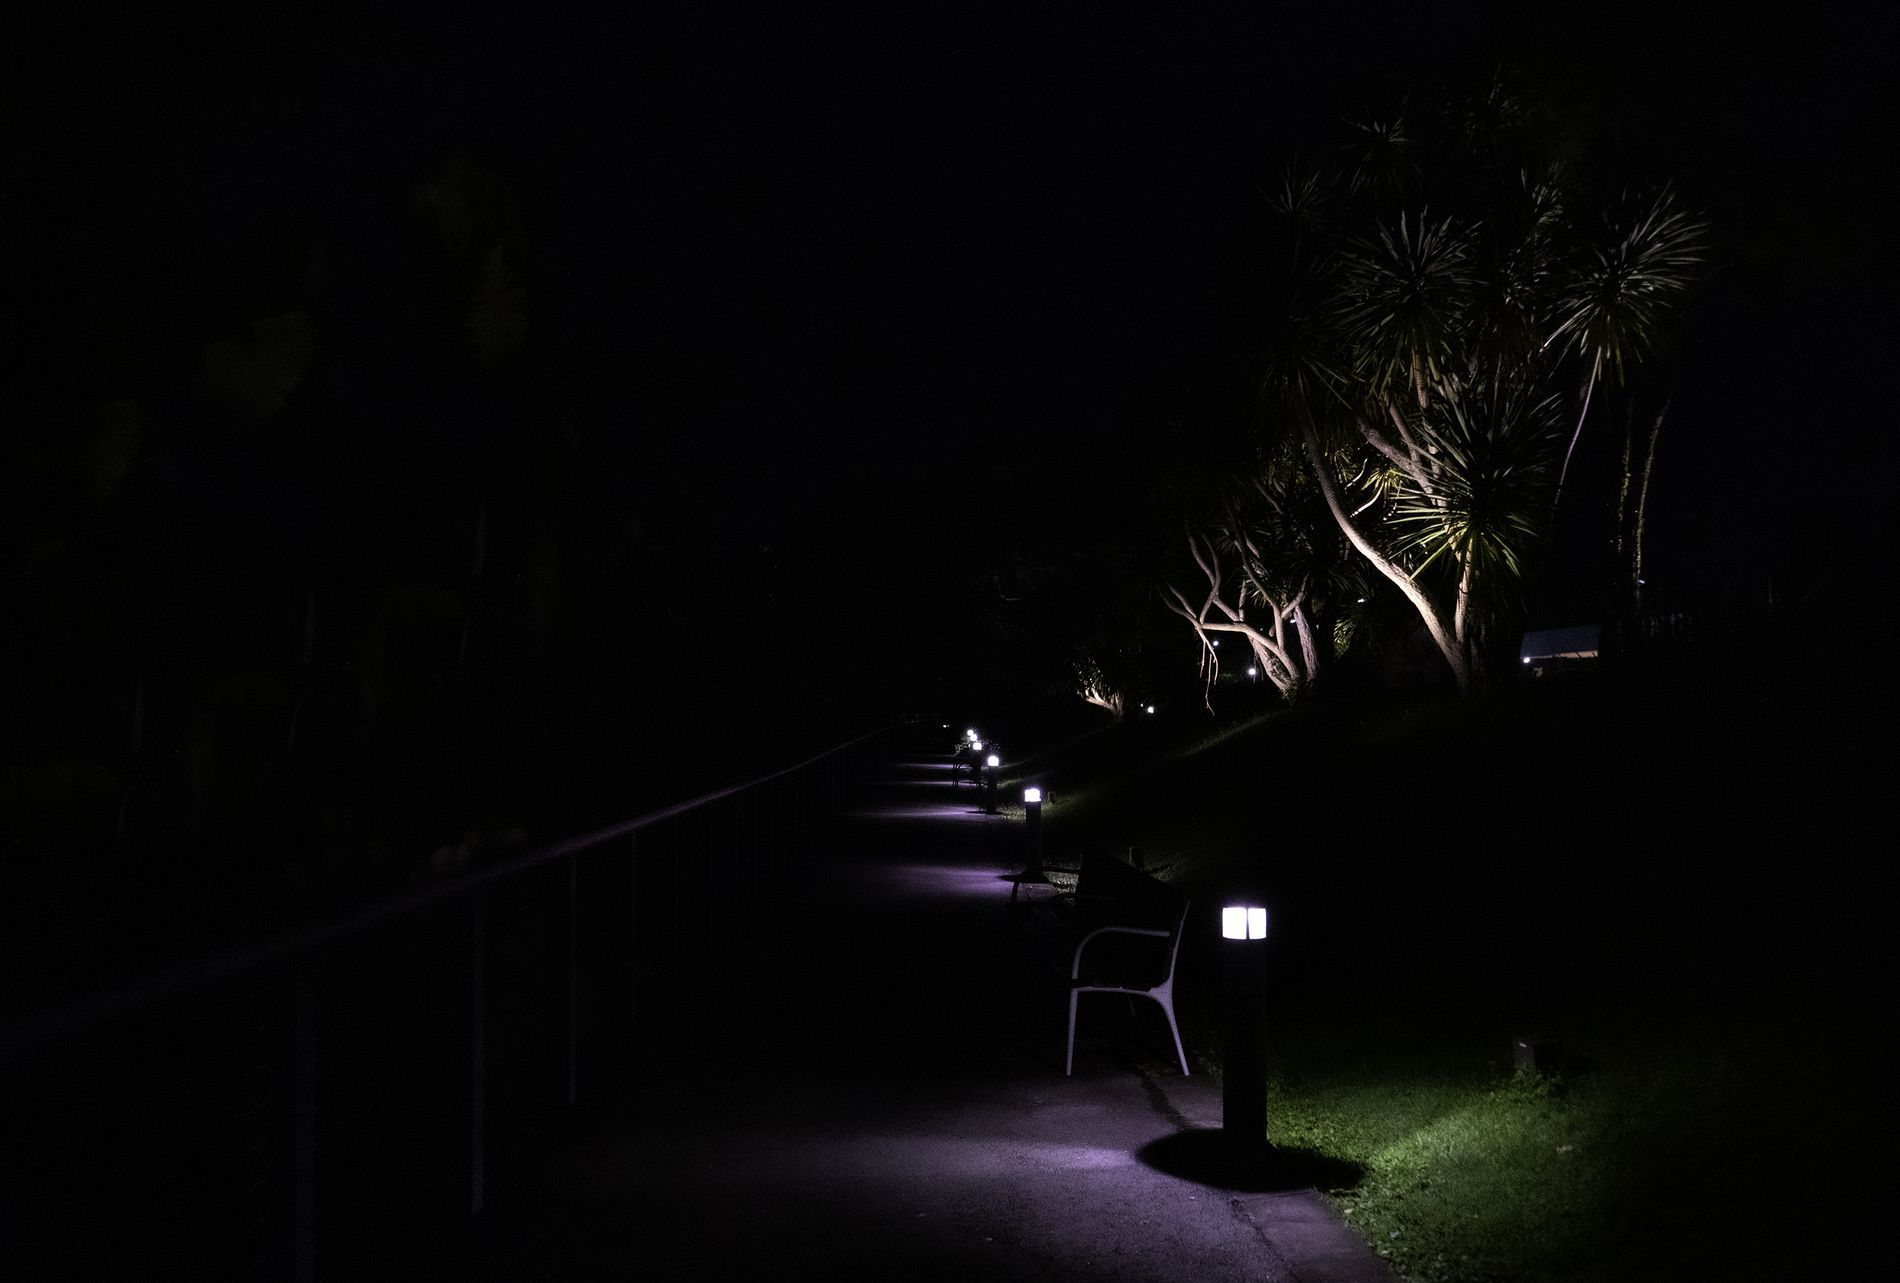
Night Path with Soft Lights
The photo shows a dark night scene with a path winding through it. Trees stand on the right. A curved road stretches into the distance, marked by more lights. Grass grows beside the walkway. The ground is so black due to the darkness. A white chair sits near a light in the foreground
The shot looks like it was taken from a slightly low angle, looking down a path. The setting is outdoors at night. The atmosphere feels quiet and a little mysterious because it's so dark. The main colors are black and dark gray for the ground and sky, with soft white and yellow lights lighting the path, trees, and chair. The feeling is peaceful and perhaps a bit lonely, with the lights guiding the way through the darkness
Labels: Lighting, City, Road, Street, Urban, Tarmac, Path, Chair, Furniture, Nature, Night, Outdoors, Sidewalk, Plant, Tree, Handrail, Grass, Walkway, Light, Silhouette, Vegetation, Scenery, Palm Tree, Person, Walking, house, black background
Camera: Panasonic DMC-TZ100
Aperture: F2.8
Exposure: 1/50 sec
ISO: 3200
Focal length: 9.1 mm